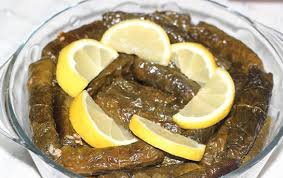
Yemek: yaprak_sarma